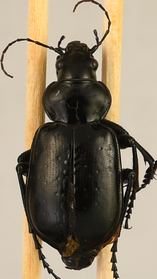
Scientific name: Calosoma affine
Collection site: Konza Prairie Agroecosystem NEON (KONA), plot KONA_004